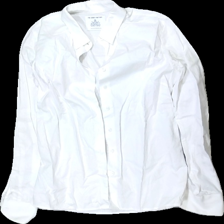
View: front
Type: Shirt
Category: Ladies
Brand: Shirt Factory
Colors: White
Material: 100% cotton
Cut: Regular
Season: All
Stains: Minor
Damage: stained
Damage location: top left
Price range: <50
Recommended usage: Export